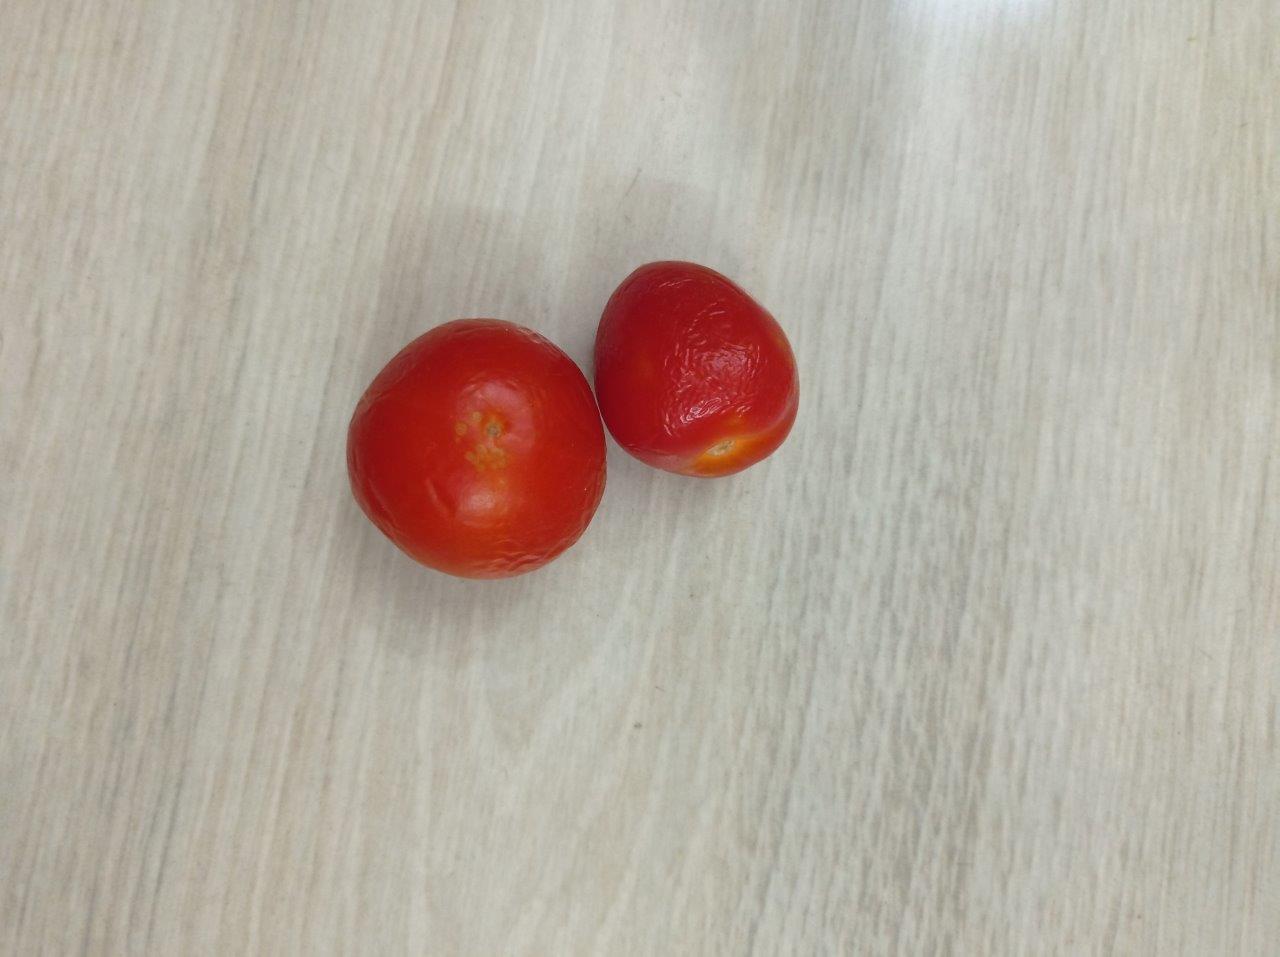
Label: Fresh